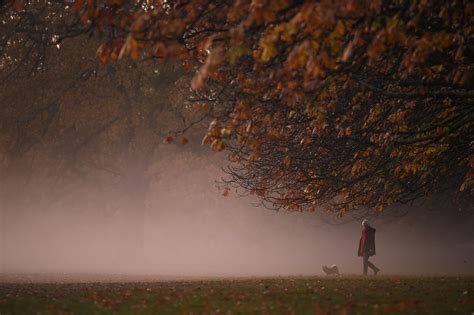
Weather: foggy or hazy